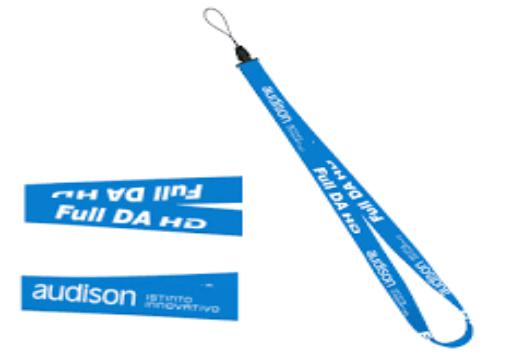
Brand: Audison
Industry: Leisure